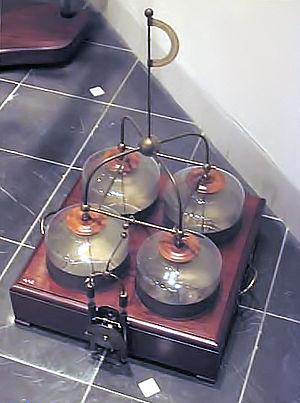
La bouteille de Leyde est l'ancêtre du condensateur. Elle fut réalisée la première fois en 1745 par Ewald von Kleist et, indépendamment de Kleist, dans la ville de Leyde aux Pays-Bas par Pieter van Musschenbroek.